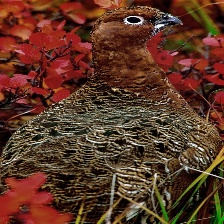
Species: WILLOW PTARMIGAN
Scientific name: LAGOPUS LAGOPUS